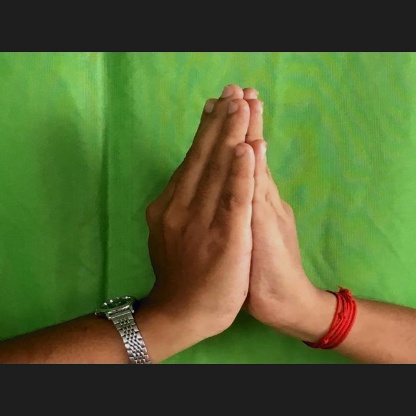
Mudra: Anjali